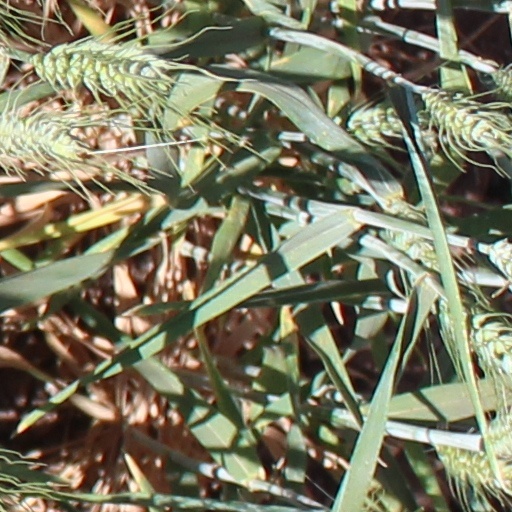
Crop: wheat